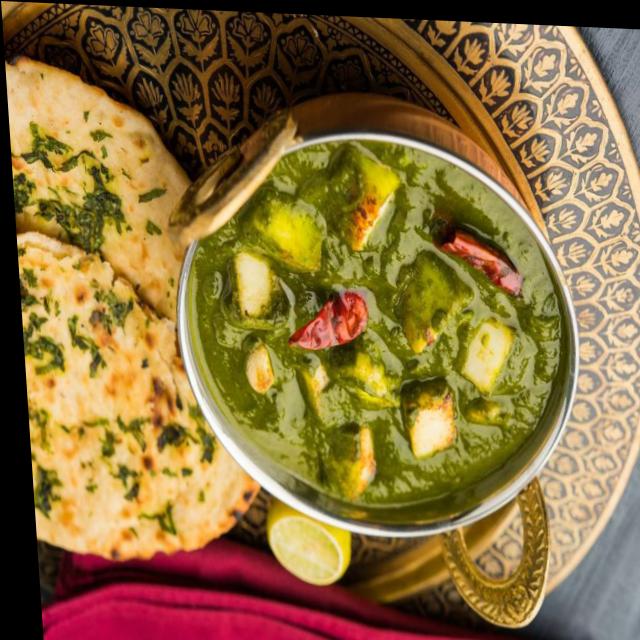
Dish: palak_paneer